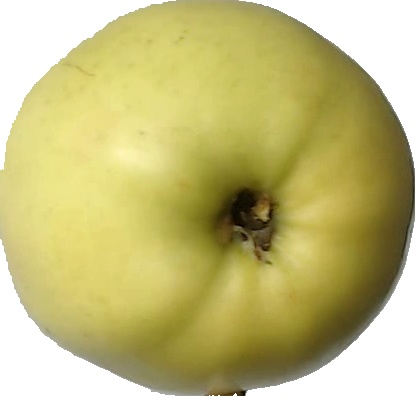
Label: apple_golden_2